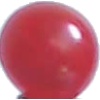
Label: redcurrant